Claire Dodd

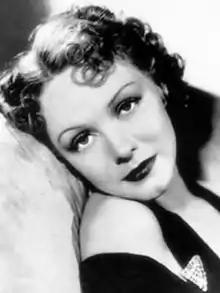
Claire Dodd

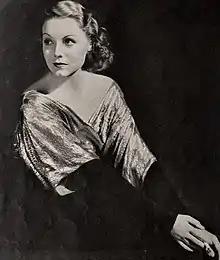
Dodd in 1935

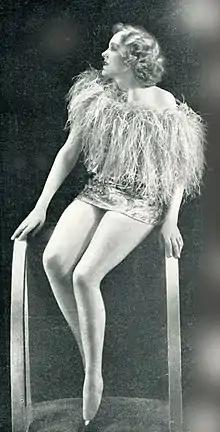
Dodd in 1933

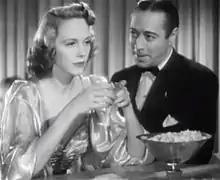
Dodd with Bernard Nedell in "Slightly Honorable" (1939)

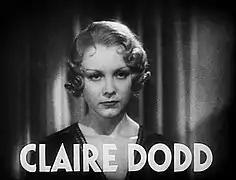
Trailer for "Footlight Parade" (1933)

While working as a model in Los Angeles, she was cast in a small part in Eddie Cantor's movie "Whoopee!", which was produced by Florenz Ziegfeld. Ziegfeld offered Dodd a part in his next Broadway musical, "Smiles". She moved to New York City, where she studied singing and dancing. After "Smiles" ended, she signed a five-year contract with Paramount Pictures. After acting in bit parts in several films, she was signed to a Warner Bros. contract by Darryl F. Zanuck.